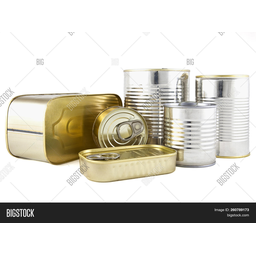
Label: metal